Wolf Caspar von Klengel

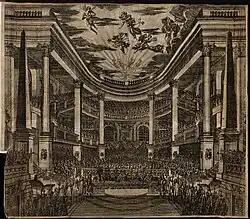
Dresden Opera house on the Taschenberg

In 1651, Klengel set off on a major three-year trip to Italy, which took him to Venice, Florence and Rome. In Rome, he became friends with the famous Jesuit and polymath Athanasius Kircher. From southern Italy, Klengel also travelled to Malta. There he is said to have taken part in the campaigns of the Maltese against the Berbers. In 1654–1655, as a captain in Venetian service, he was responsible for their Dalmatian fortresses.